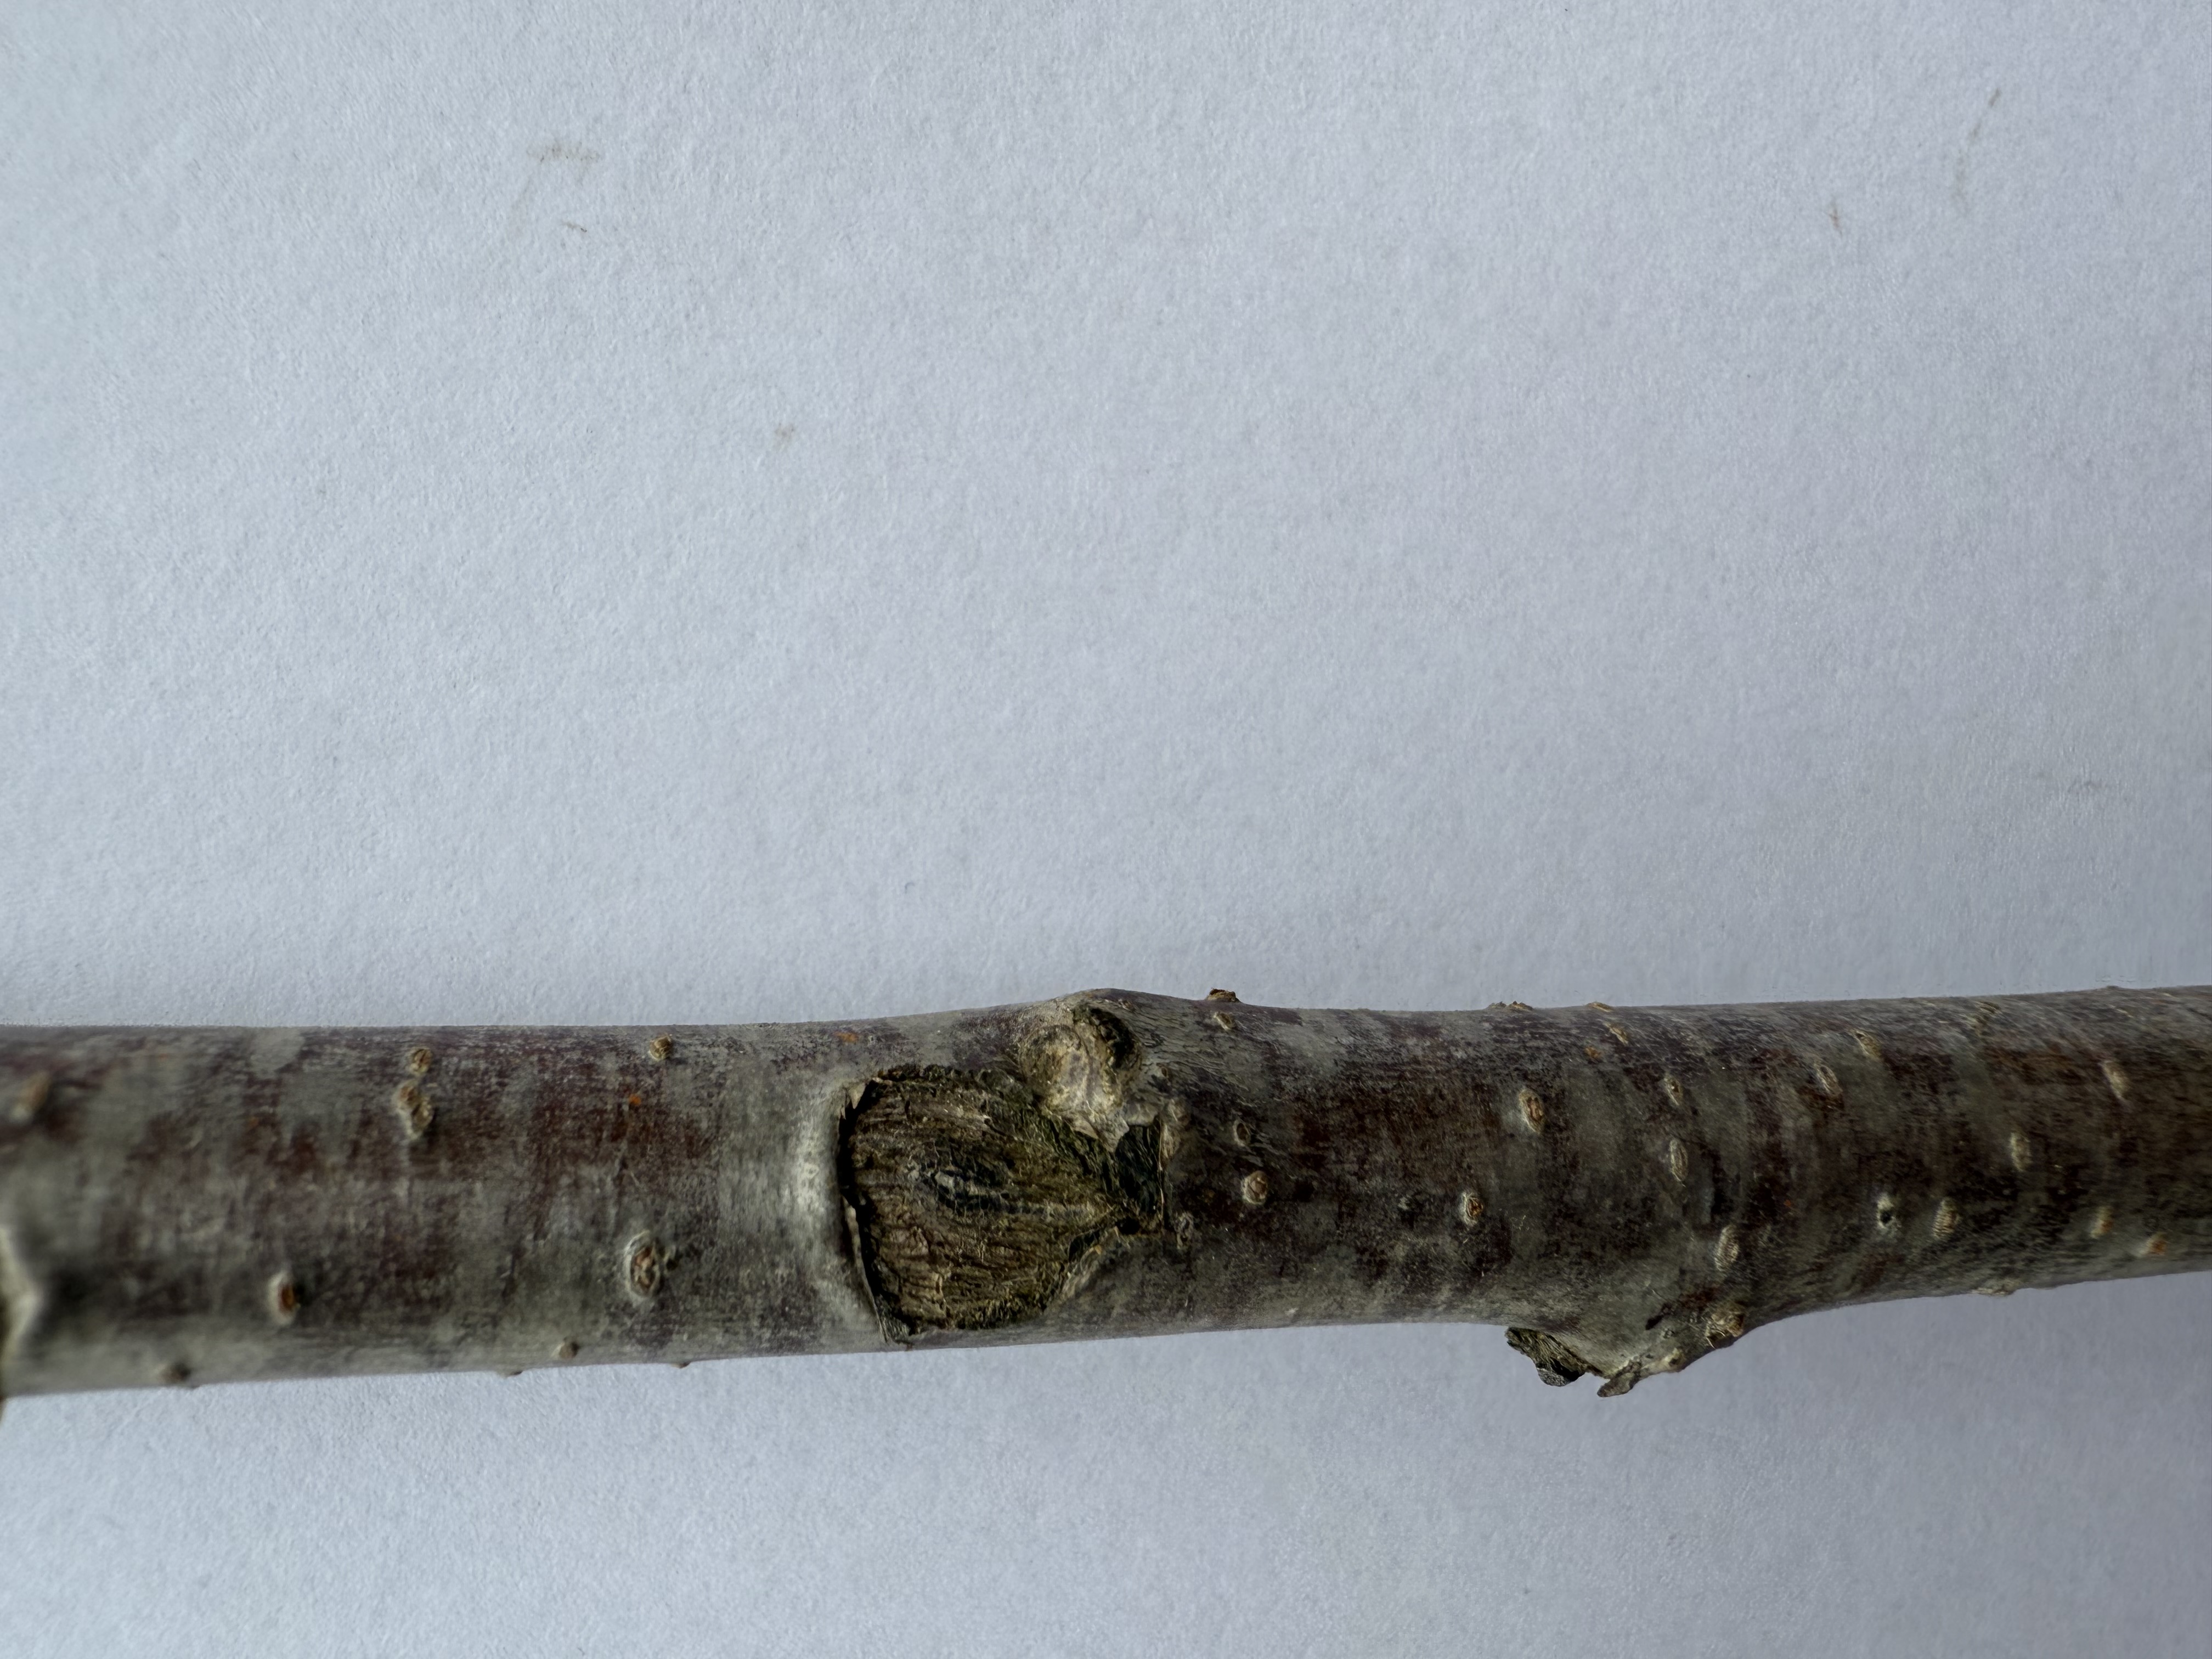
Variety: Ziraat 0900 Cherry